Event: Nepal Earthquake
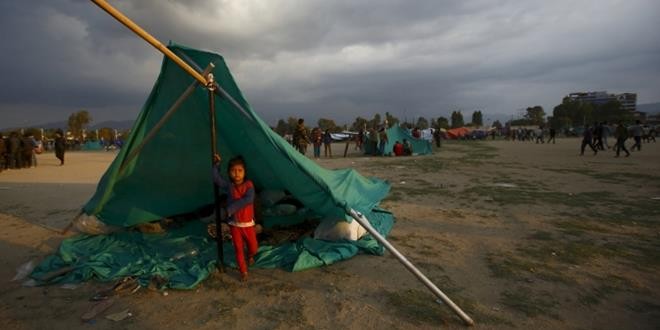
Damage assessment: no_damage